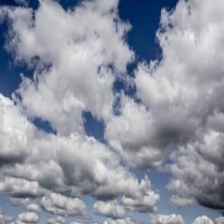
Cloud type: Stratocumulus